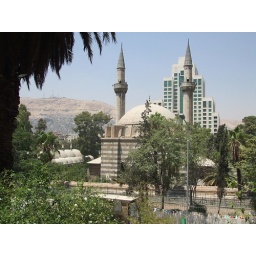
A house of worship and a newly constructed building stand side by side in Damascus.